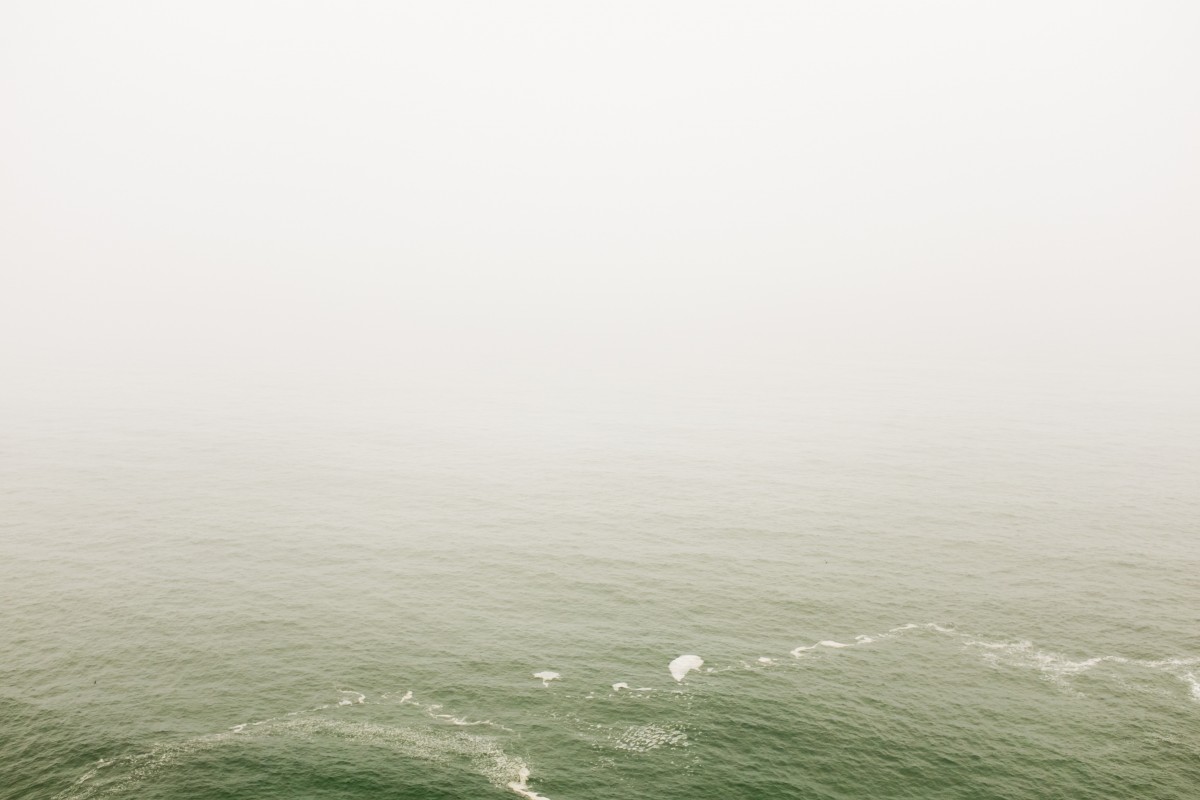
Tags: coast, water, ocean, horizon, fog, mist, morning, shore, void, weather, haze, atmospheric phenomenon